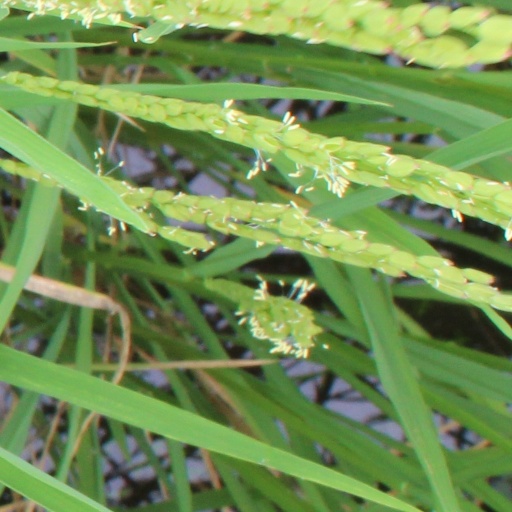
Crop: rice